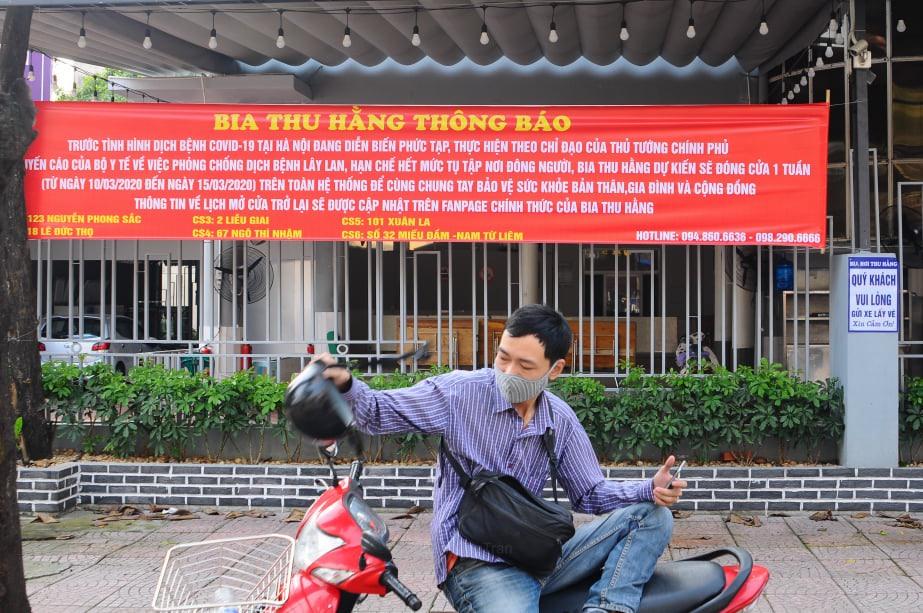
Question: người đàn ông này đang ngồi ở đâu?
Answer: ở trên chiếc xe máy đậu ở bên hông quán bia thu hằng